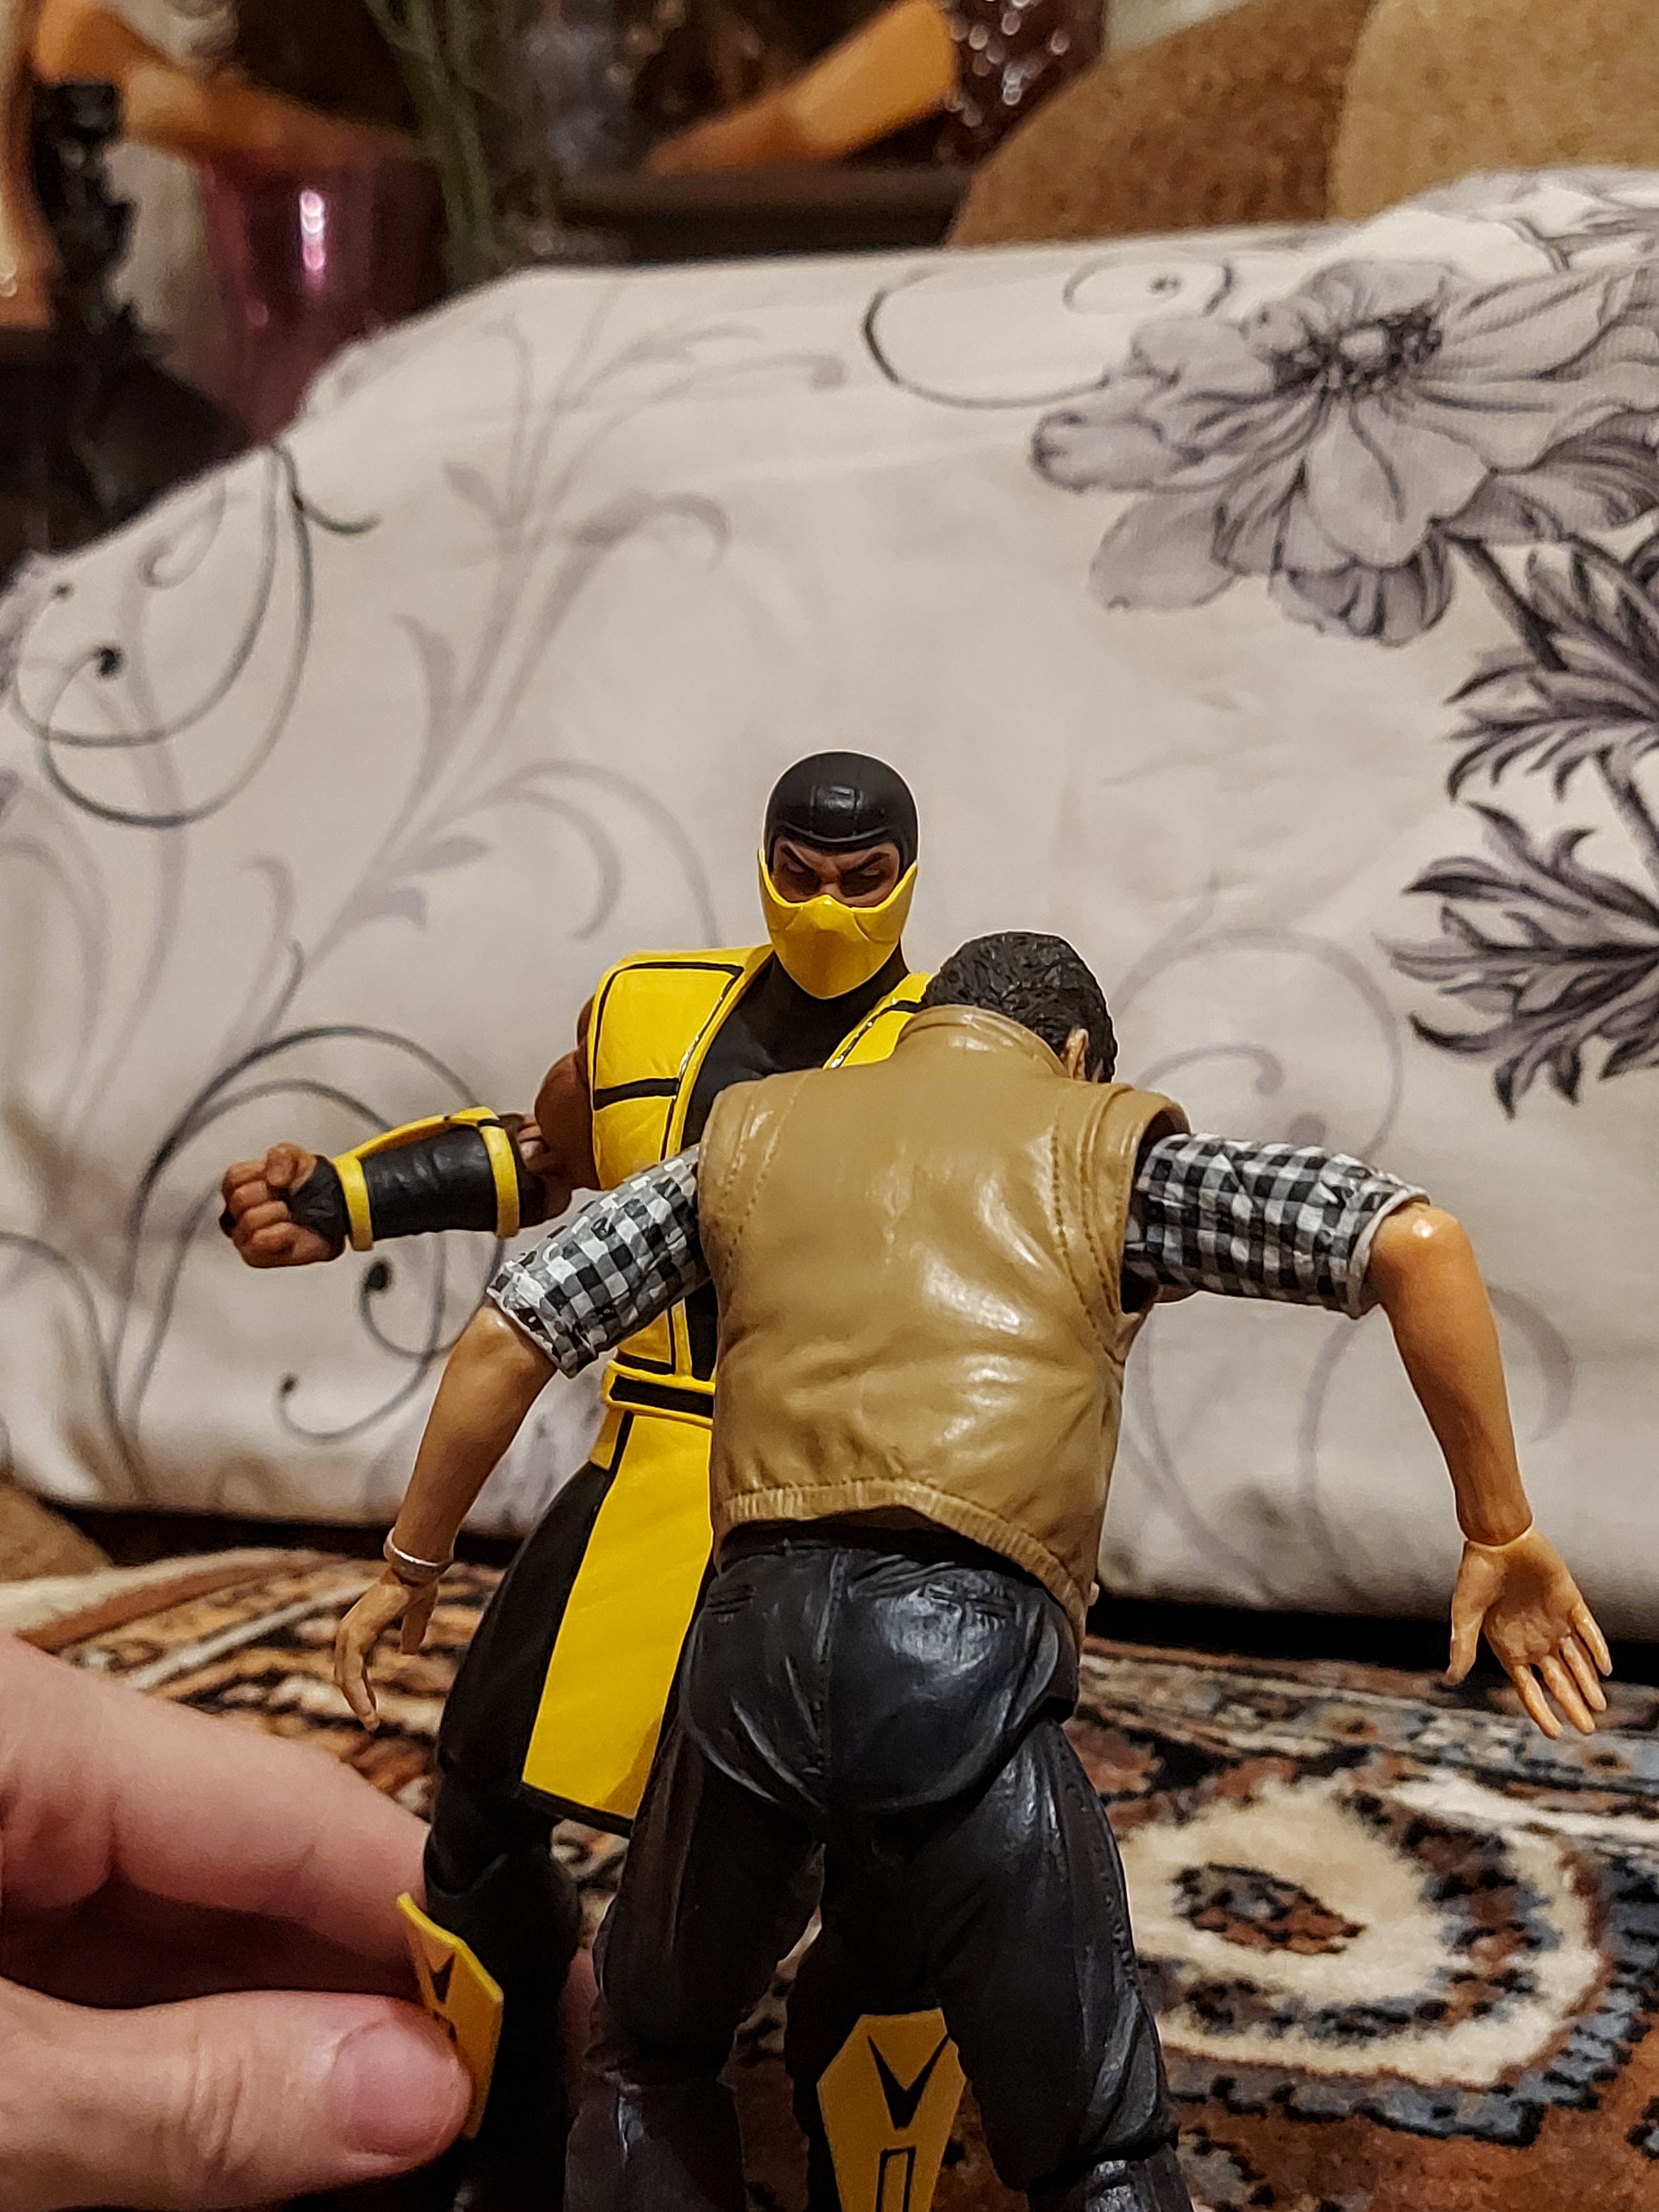
scorpion, storm, collectibles, toy, art, fictional character, personal protective equipment, hat, action figure, metal, fiction, visual arts, illustration, costume, statue, fun, figurine, sitting, recreation, hero, Barechested, mythology